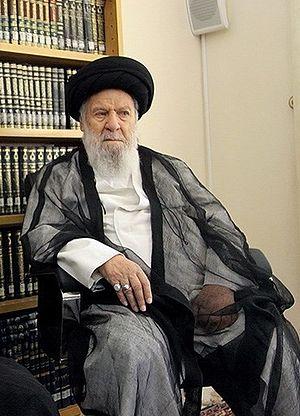
Abdul-Karim Moussavi Ardebili, né le 28 janvier 1926 à Ardabil et mort le 23 novembre 2016 à Téhéran, est un religieux, marja du chiisme et homme politique iranien.